Malakbel

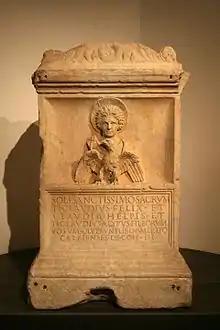
Malakbel, as shown in a 2nd century AD marble relief. Rome, Italy

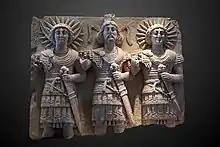
1st century AD relief from Palmyra depicting, from left to right, Aglibol, Baalshamin, and Malakbel

Malakbel (Palmyrene Aramaic 𐡬𐡫𐡪𐡡𐡫 ) was a sun god worshipped in the ancient Syrian city of Palmyra, frequently associated and worshipped with the moon god Aglibol as a party of a trinity involving the sky god Baalshamin.